Yūaikai

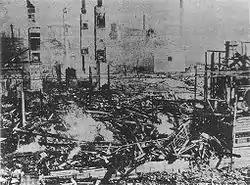
Suzuki Shoten in Kobe, burned during the rice riots of 1918

Faced with the possible extinction of his organization, Suzuki executed a sharp tactical retreat. Throughout 1917, he worked frantically to dissociate the Yūaikai from the strikes, publicly disavowing them and reverting to the early rhetoric of capital-labor harmony. He argued that the Yūaikai was a moderate, patriotic organization and that strikes were "barbaric". This public caution, however, caused a deep rift within the Yūaikai. A new generation of leaders—including young university intellectuals like Nozaka Sanzō and Hisatome Kōzō, and worker-leaders like Matsuoka Komakichi—were disillusioned by Suzuki's retreat from the confrontational stance he had adopted after his American trips. These men were inspired by the democratic spirit of the age and, increasingly, by the news of the Russian Revolution. The crisis was further exacerbated by the Rice Riots of August 1918, a nationwide popular uprising against the high price of rice. Suzuki condemned the violence, further alienating the younger, more radical members who were sympathetic to the protesters. The crisis of 1917–18 preserved the Yūaikai from destruction but shattered its internal unity, eroded Suzuki's authority, and set the stage for a struggle for control of the movement.